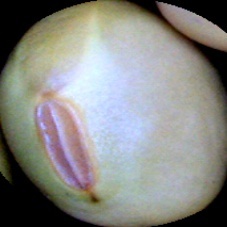
Label: Immature